Vadasaurus

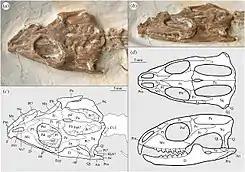
The skull of the "Vadasaurus" specimen.

The part of the skull in front of the eyes is rather short, but the rear part is long, with elongated temporal fenestrae (holes in the back of the skull). As a whole the skull is triangular in shape. The lower temporal fenestrae, on the sides of the skull, are very large, about a quarter the length of the entire skull. The premaxillae are not fused together, and each possess a large fang seemingly formed from three fused teeth. The front part of the premaxilla is very short, but the rear part is long, excluding the maxilla from the long nares (nostril holes). Each maxilla possesses about thirteen or fourteen acrodont teeth which are fused to the bone (as is typical for rhynchocephalians). The first six or seven teeth are tiny and simple. However, the latter seven are much larger and more complex. These teeth increase in size towards the back of the skull and possess a pointed cusp followed by a low ridge.